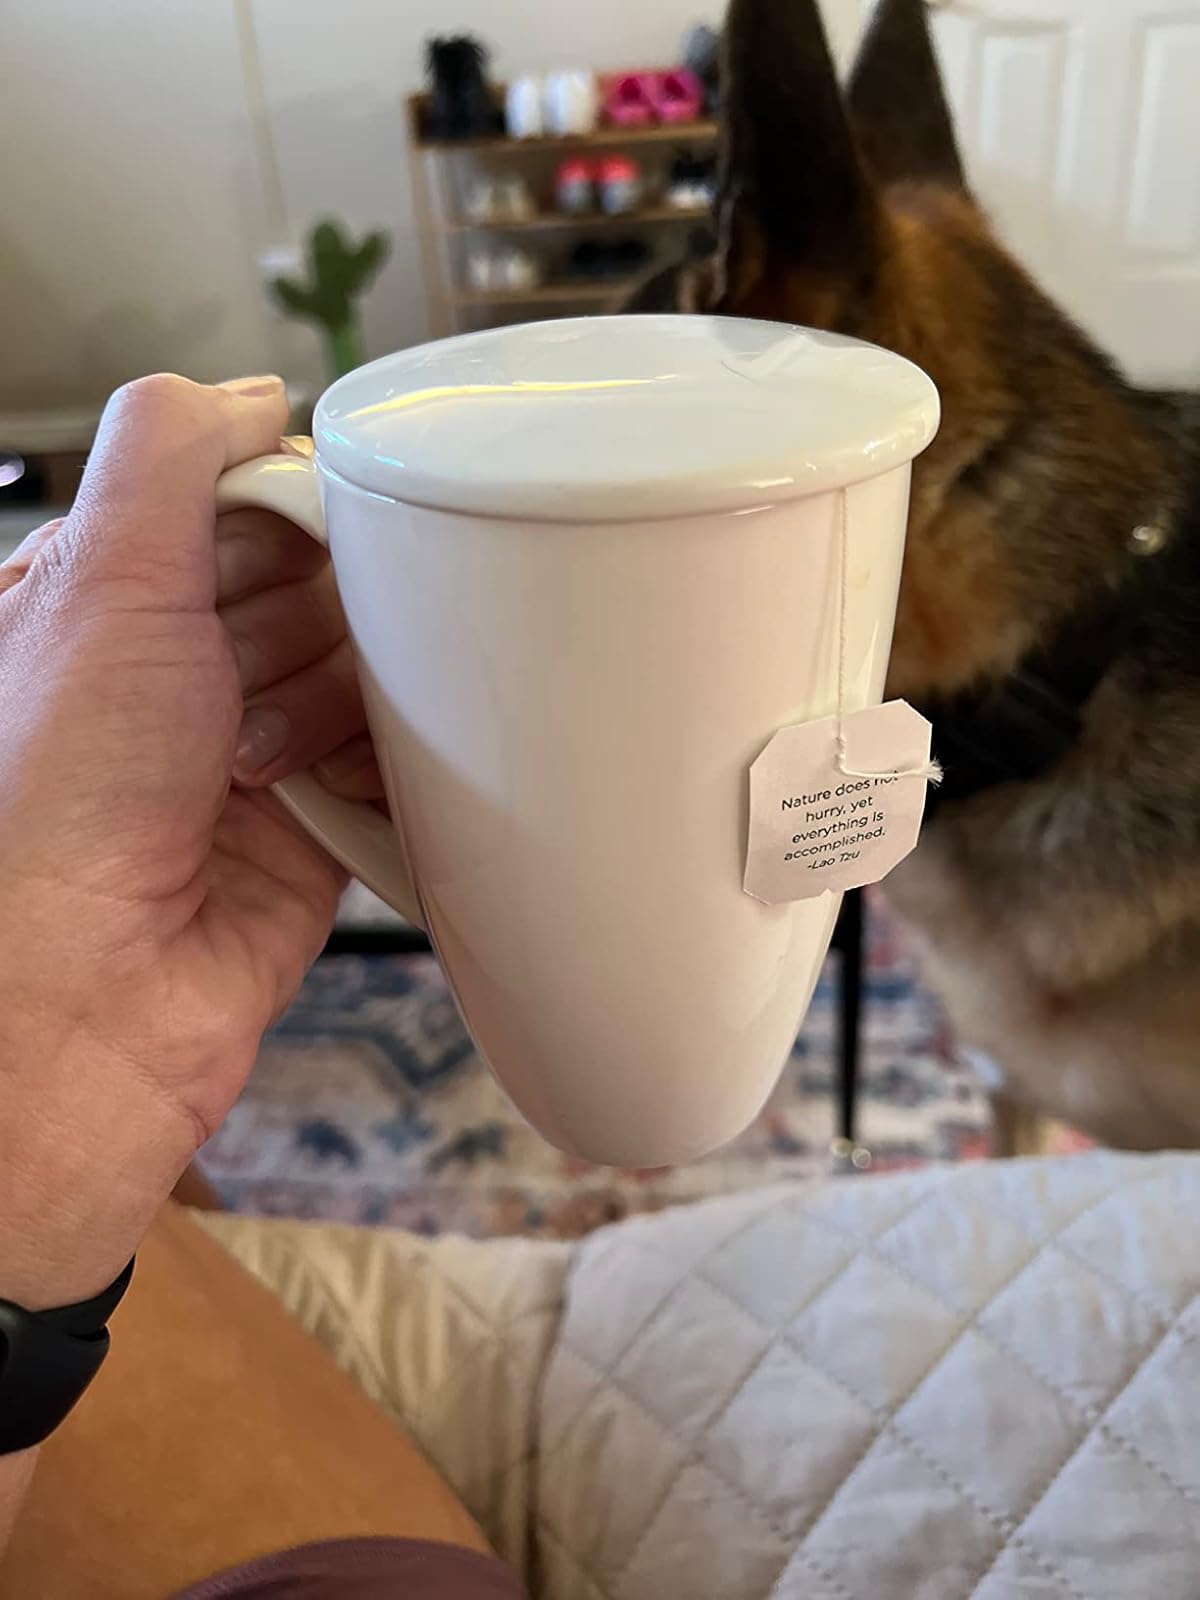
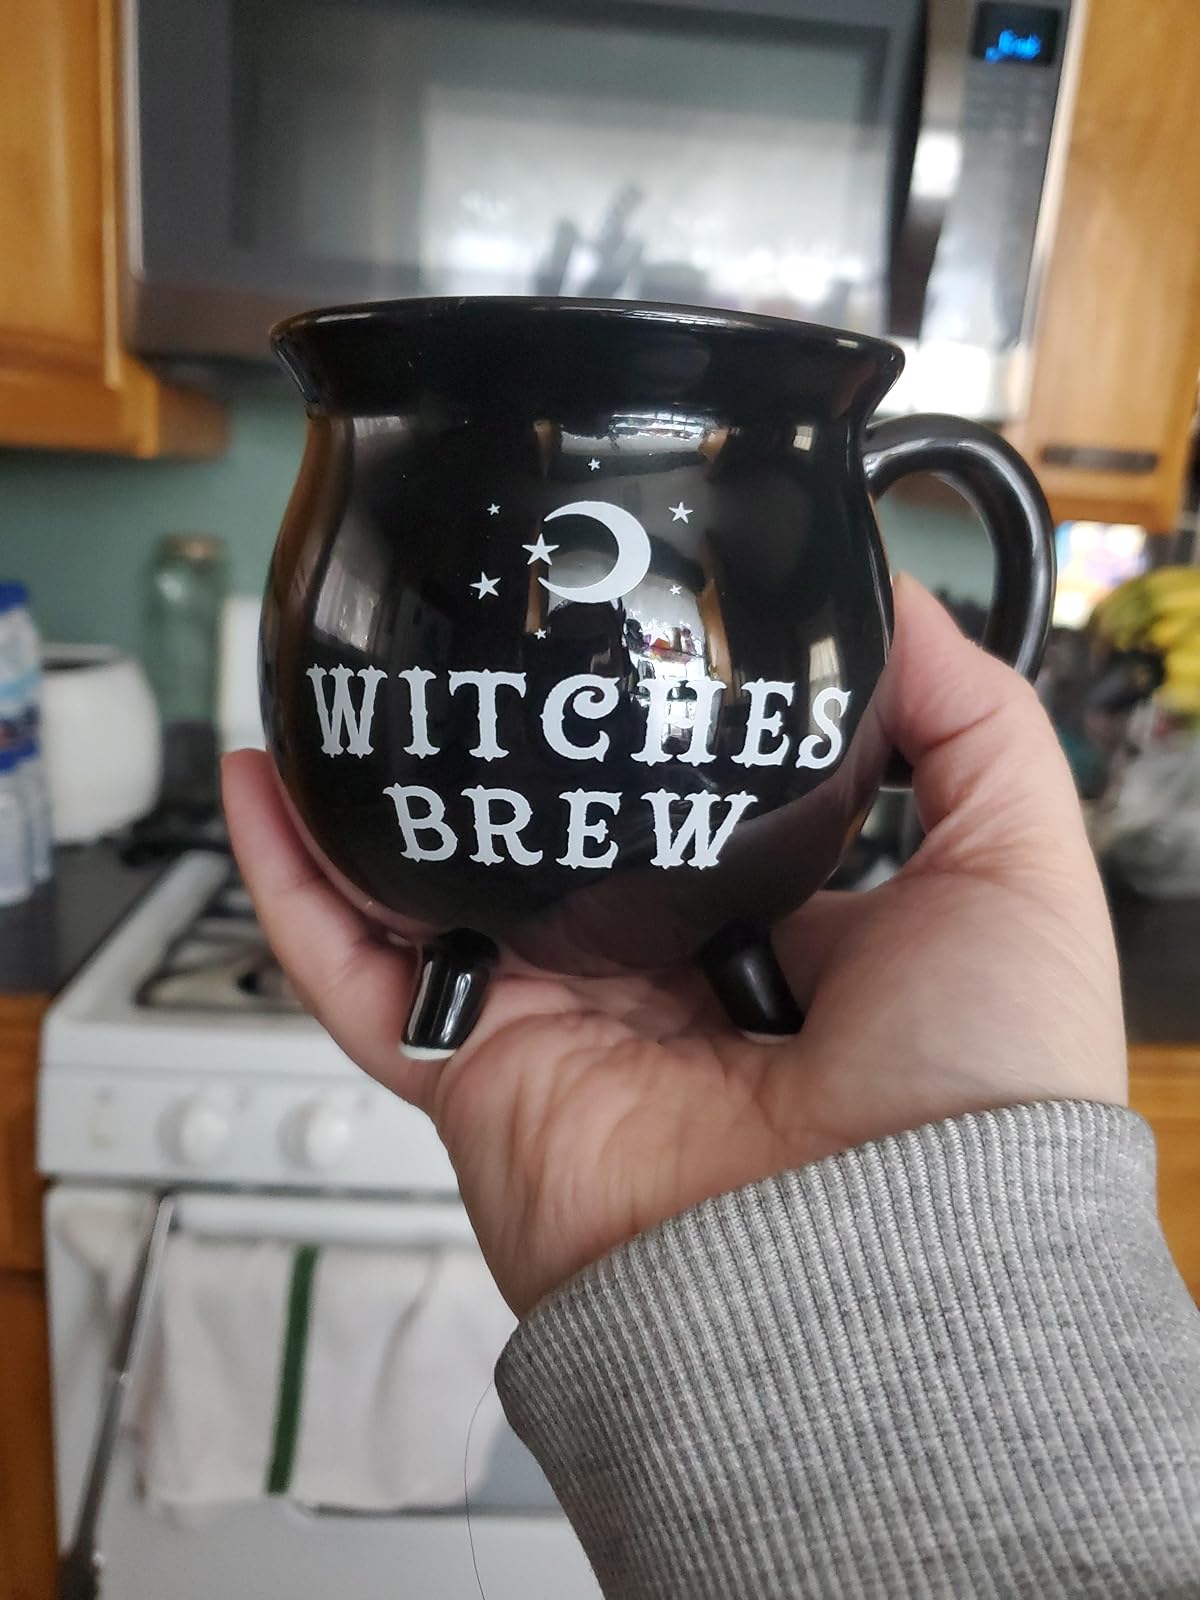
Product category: items_mug
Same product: no